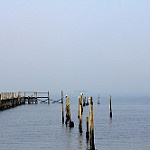
Label: sea